Dark of the Sun

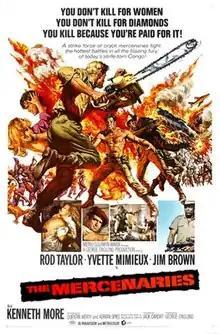
Original film poster by Frank McCarthy

Dark of the Sun (also known as The Mercenaries in the UK) is a 1968 British adventure war film starring Rod Taylor, Yvette Mimieux, Jim Brown, and Peter Carsten. The film, which was directed by Jack Cardiff, is based on Wilbur Smith's 1965 novel, "The Dark of the Sun". The story about a band of mercenaries sent on a dangerous mission during the Congo Crisis was adapted into a screenplay by Ranald MacDougall. Critics condemned the film on its original release for its graphic scenes of violence and torture.